Kristin Fisher

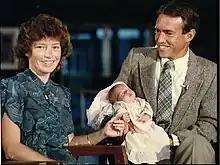
Astronauts Anna and Bill Fisher with their baby daughter Kristin Anne

Kristin Fisher was raised in Houston, Texas, the daughter of Dr. Anna Lee Fisher and Dr. William Frederick Fisher. Both her parents were astronauts and physicians who practice emergency medicine. She graduated from Boston University’s College of Communication with a BA degree in broadcast journalism.